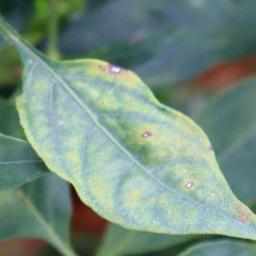
Label: cercospora